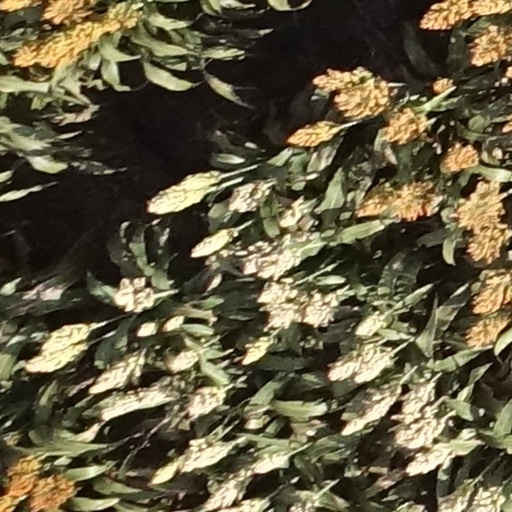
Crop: sorghum